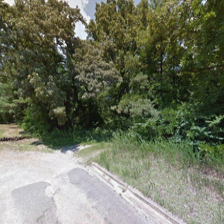
Label: streetView